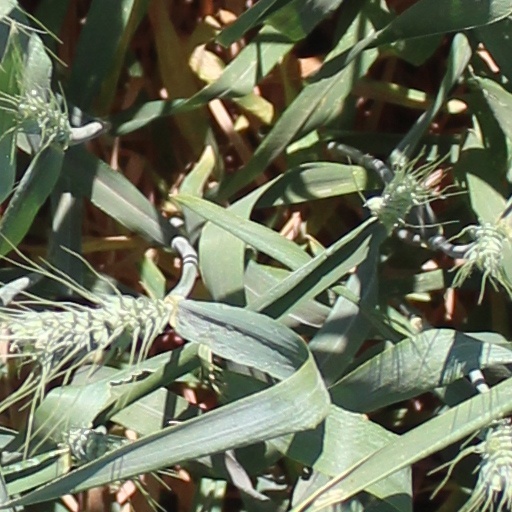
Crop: wheat